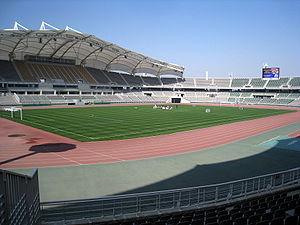
Le stade de Goyang est un stade de football situé à Goyang en Corée du Sud.